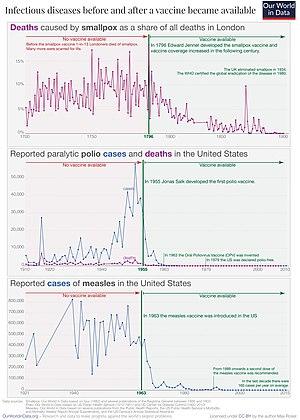
La vaccination est l'administration d'un agent antigénique, le vaccin, dans le but de stimuler le système immunitaire d'un organisme vivant afin d'y développer une immunité adaptative contre un agent infectieux. La substance active d’un vaccin est un antigène dont la pathogénicité du porteur est atténuée afin de stimuler les défenses naturelles de l'organisme. La réaction immunitaire primaire permet en parallèle une mise en mémoire de l'antigène présenté pour qu'à l'avenir, lors d'une vraie contamination, l'immunité acquise puisse s'activer de façon plus rapide et plus forte.